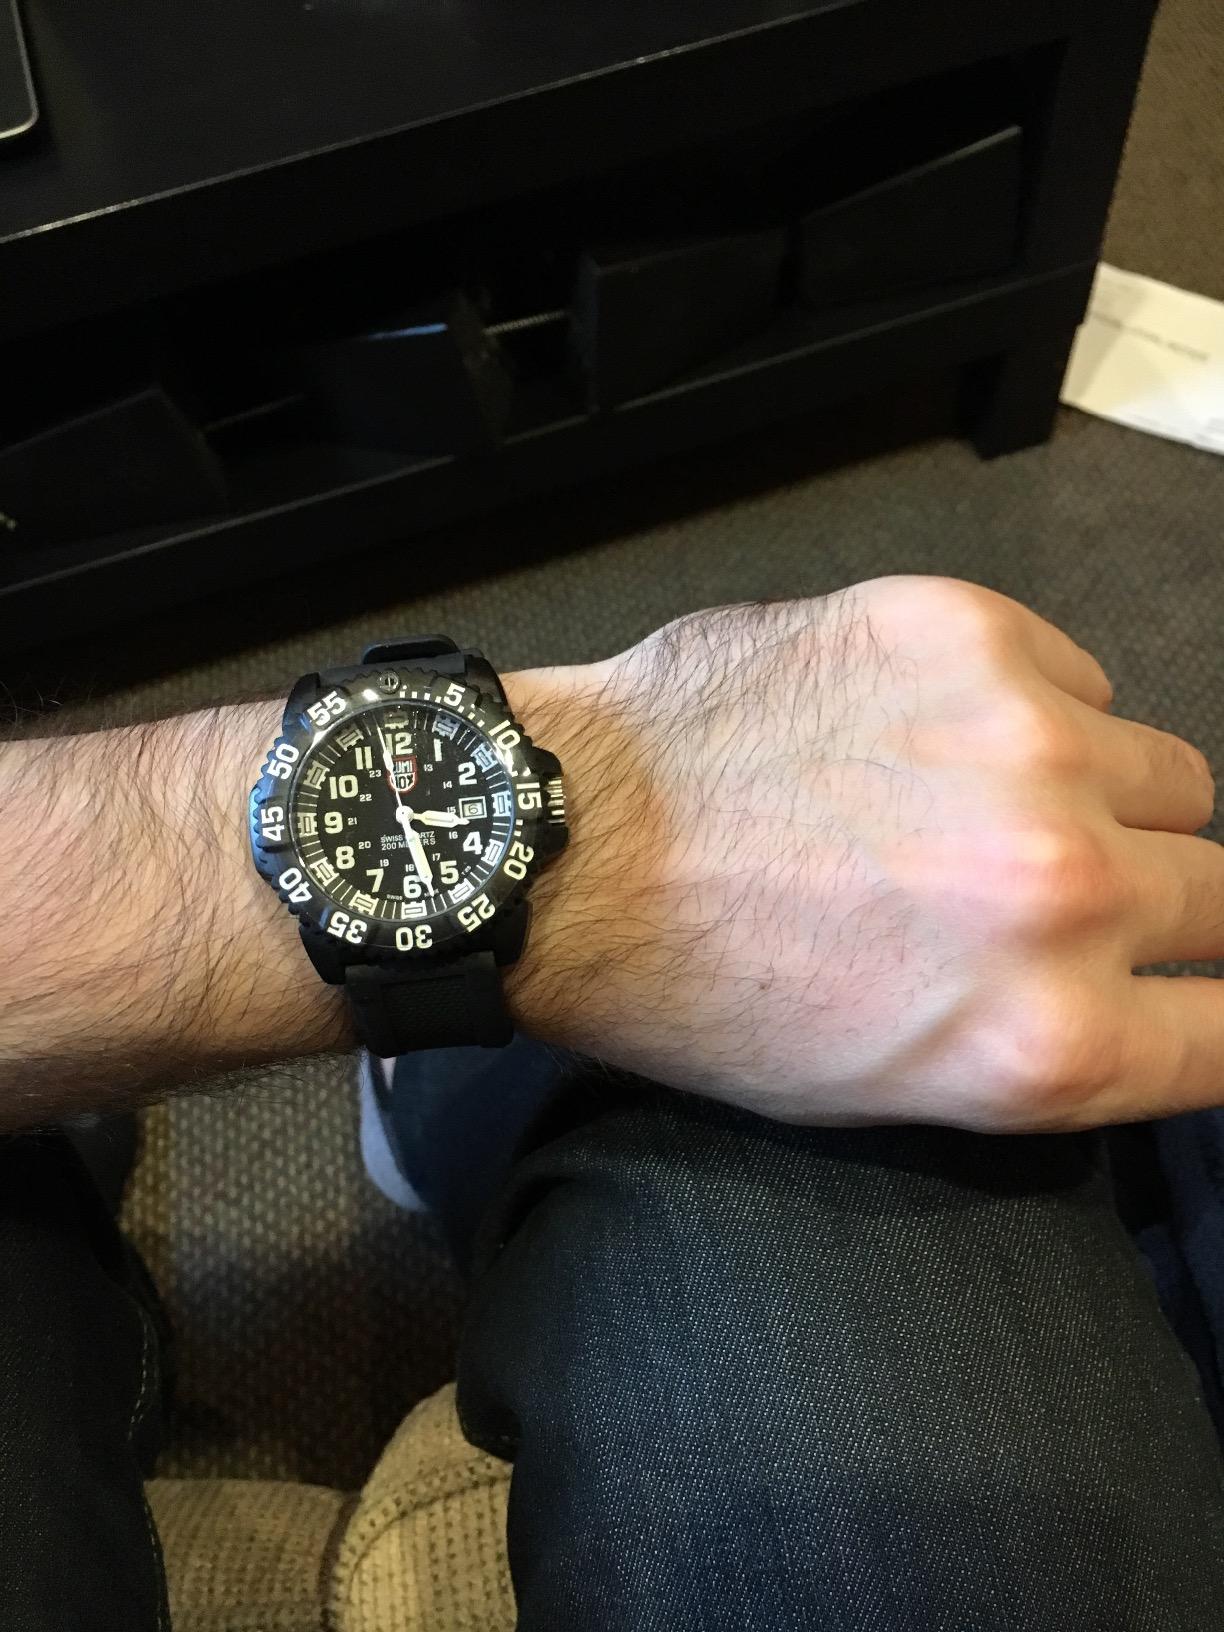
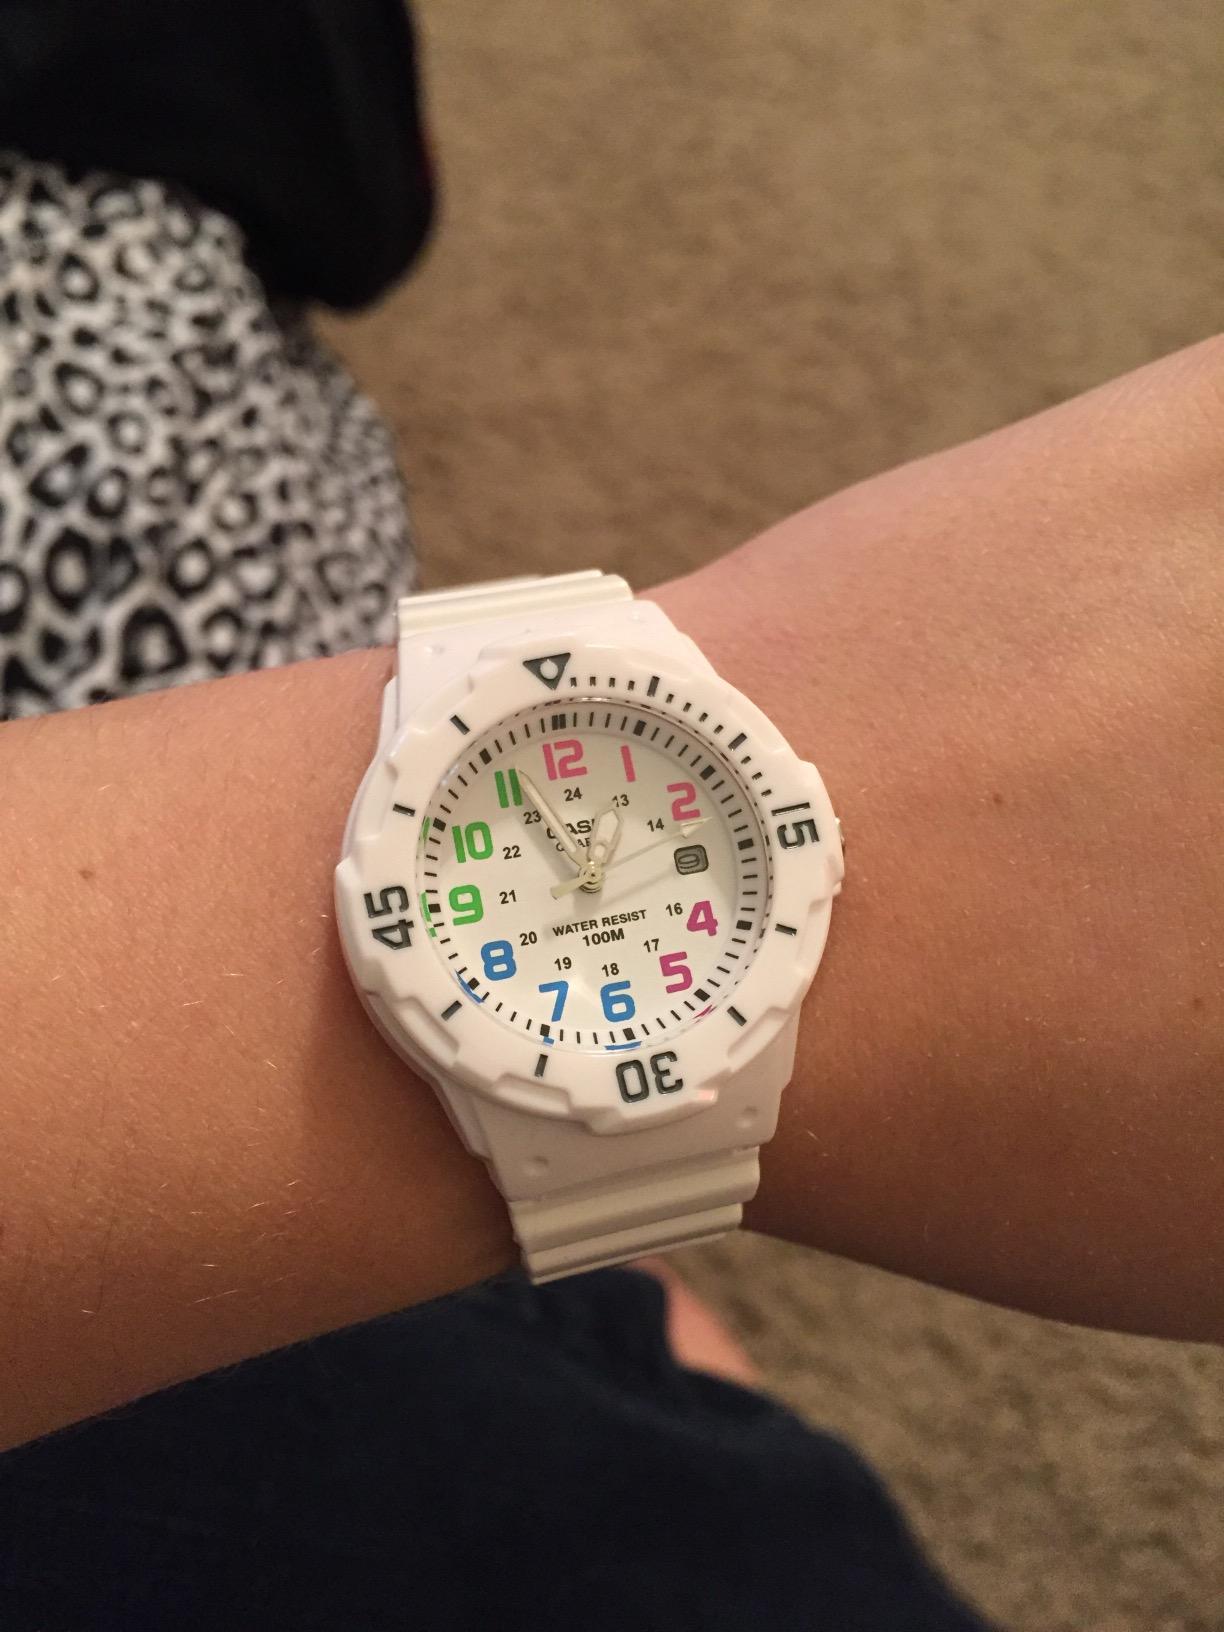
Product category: accessories_watch
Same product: no